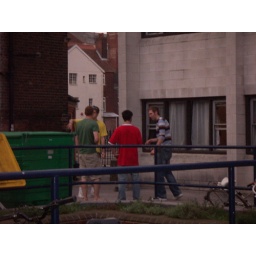
boys kicking the ball around